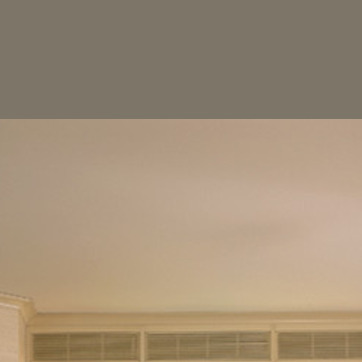
Material: painted